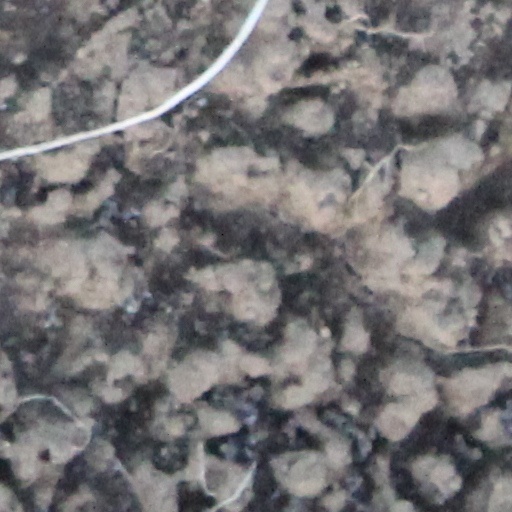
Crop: wheat